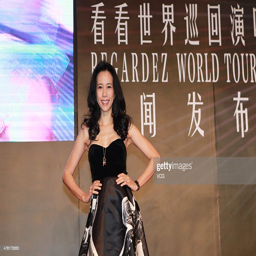
actor attends a press conference ahead of her concert .